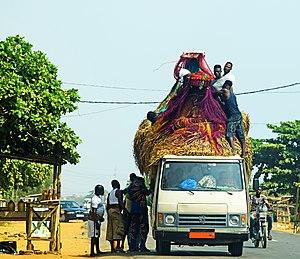
Le Zangbeto, gardien de la nuit fait partie du patrimoine religieux du Bénin. Lors de la fête nationale des religions endogènes au Bénin, le Zangbeto sort en journée pour des démonstrations mystérieuses très impressionnantes! Parfois, le couvent du Zangbeto est si loin du lieu des manifestations qu'il faut solliciter les moyens modernes de transport. Cest le cas ici avec ce mini bus avec l’accoutrement de Zangbeto et ses initiés. Ils ont marqué une pose pour charger le réservoir. En d'autres circonstances, le Zangbéto a les pouvoirs magiques de faire rouler ce véhicule, même sans une goutte de carburant... Mais attention, le Zangbeto n'est pas dans l’exhibitionnisme! Photo faite sur la route inter état Cotonou Lomé, vers Grand-Popo. This is an image with the theme ""Africa on the Move or Transport"" from: Benin"
Tè-Agbanlin est, au XVIIIᵉ siècle, le fondateur du royaume de Xogbonu qui deviendra Porto-Novo, l'actuelle capitale du Bénin.
Le zangbéto est une société de masques des peuples du sud du Bénin. D’origine Goun, le Zangbéto vient de « zan » qui signifie nuit et « gbéto » qui signifie chasseur. Littéralement il veut dire chasseur de nuit. Sa mission est de veiller sur le roi de la ville, sa communauté et de chasser sorciers et mauvais esprits pendant la nuit. Le fief des Zangbétos se trouve à Porto-Novo.